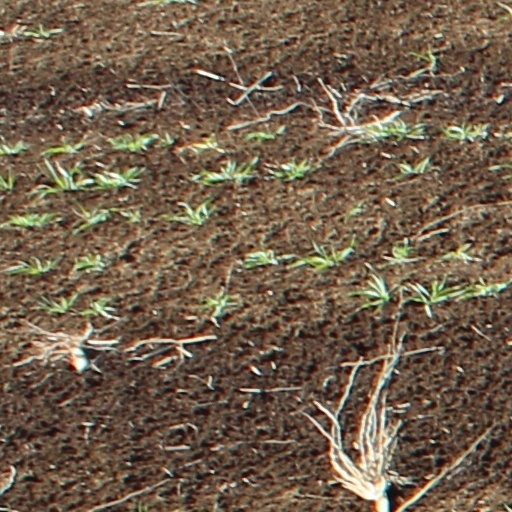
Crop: wheat